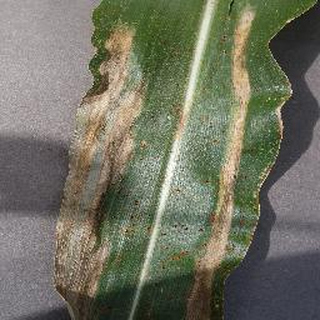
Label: corn_northern_leaf_blight